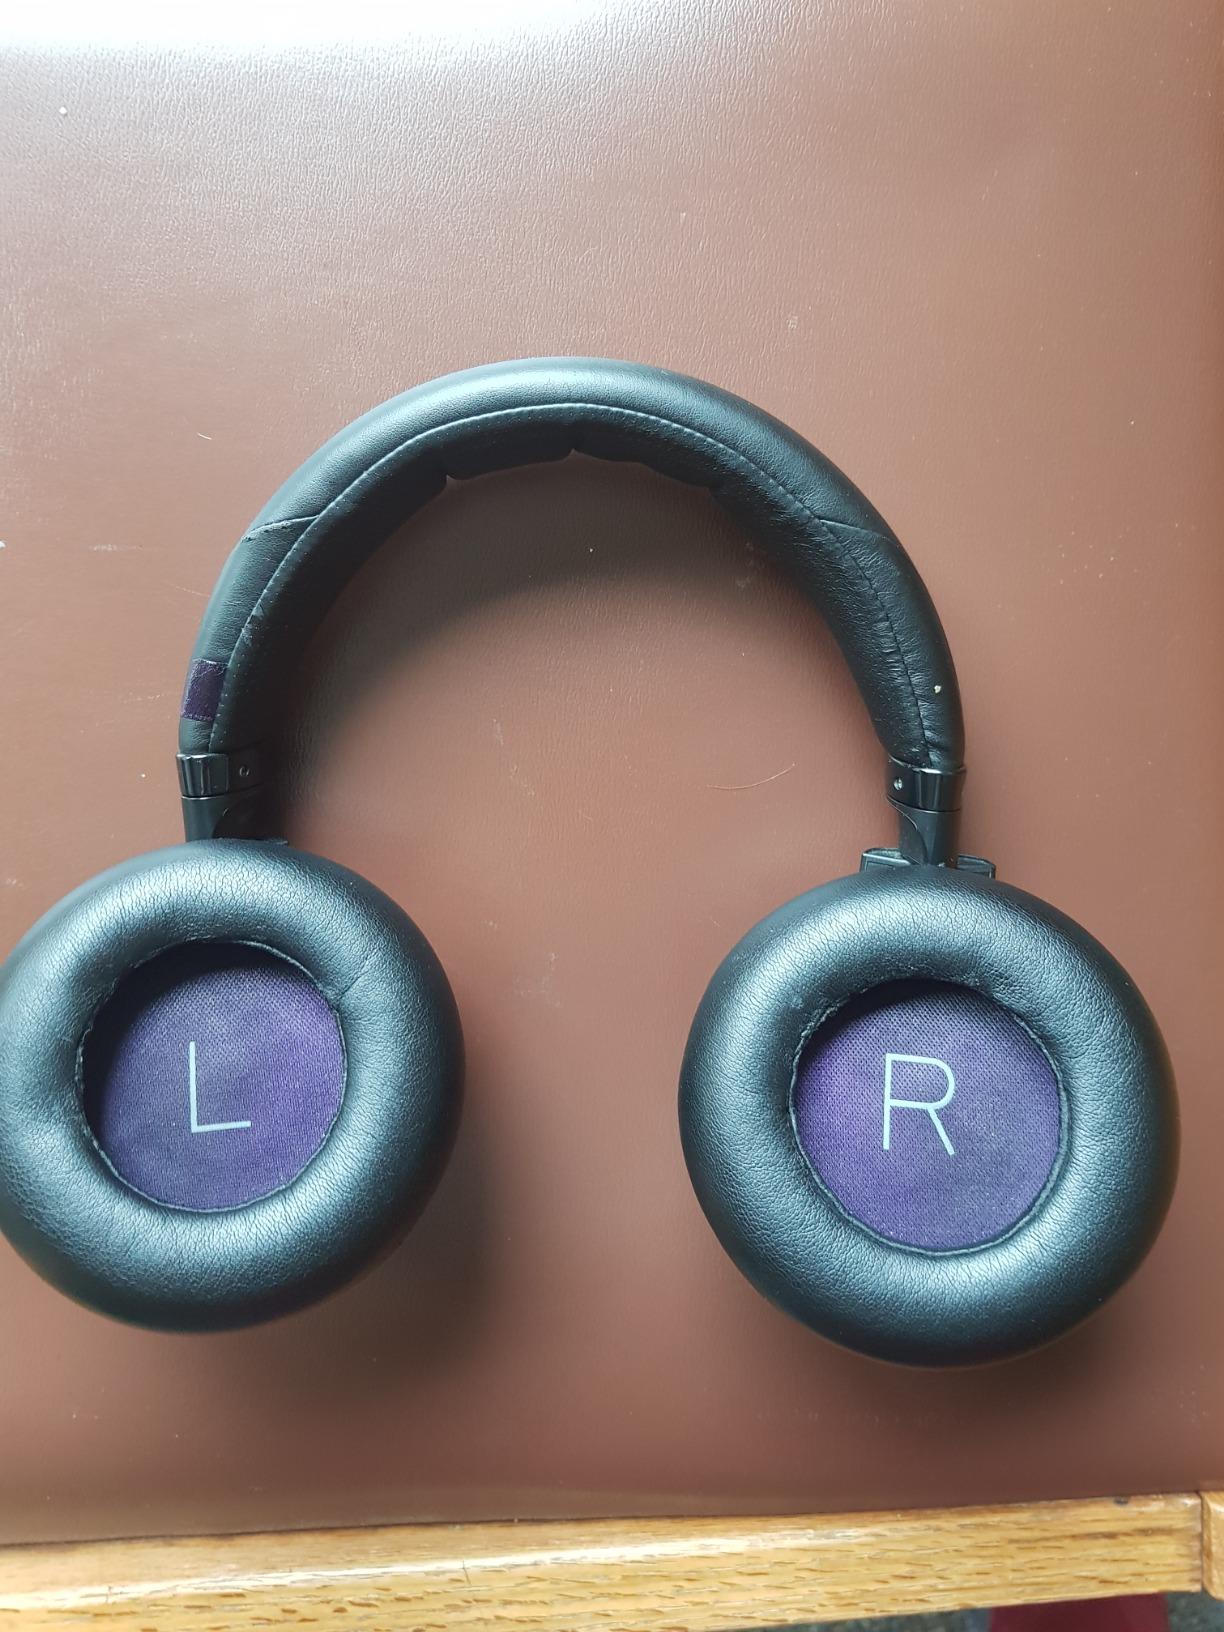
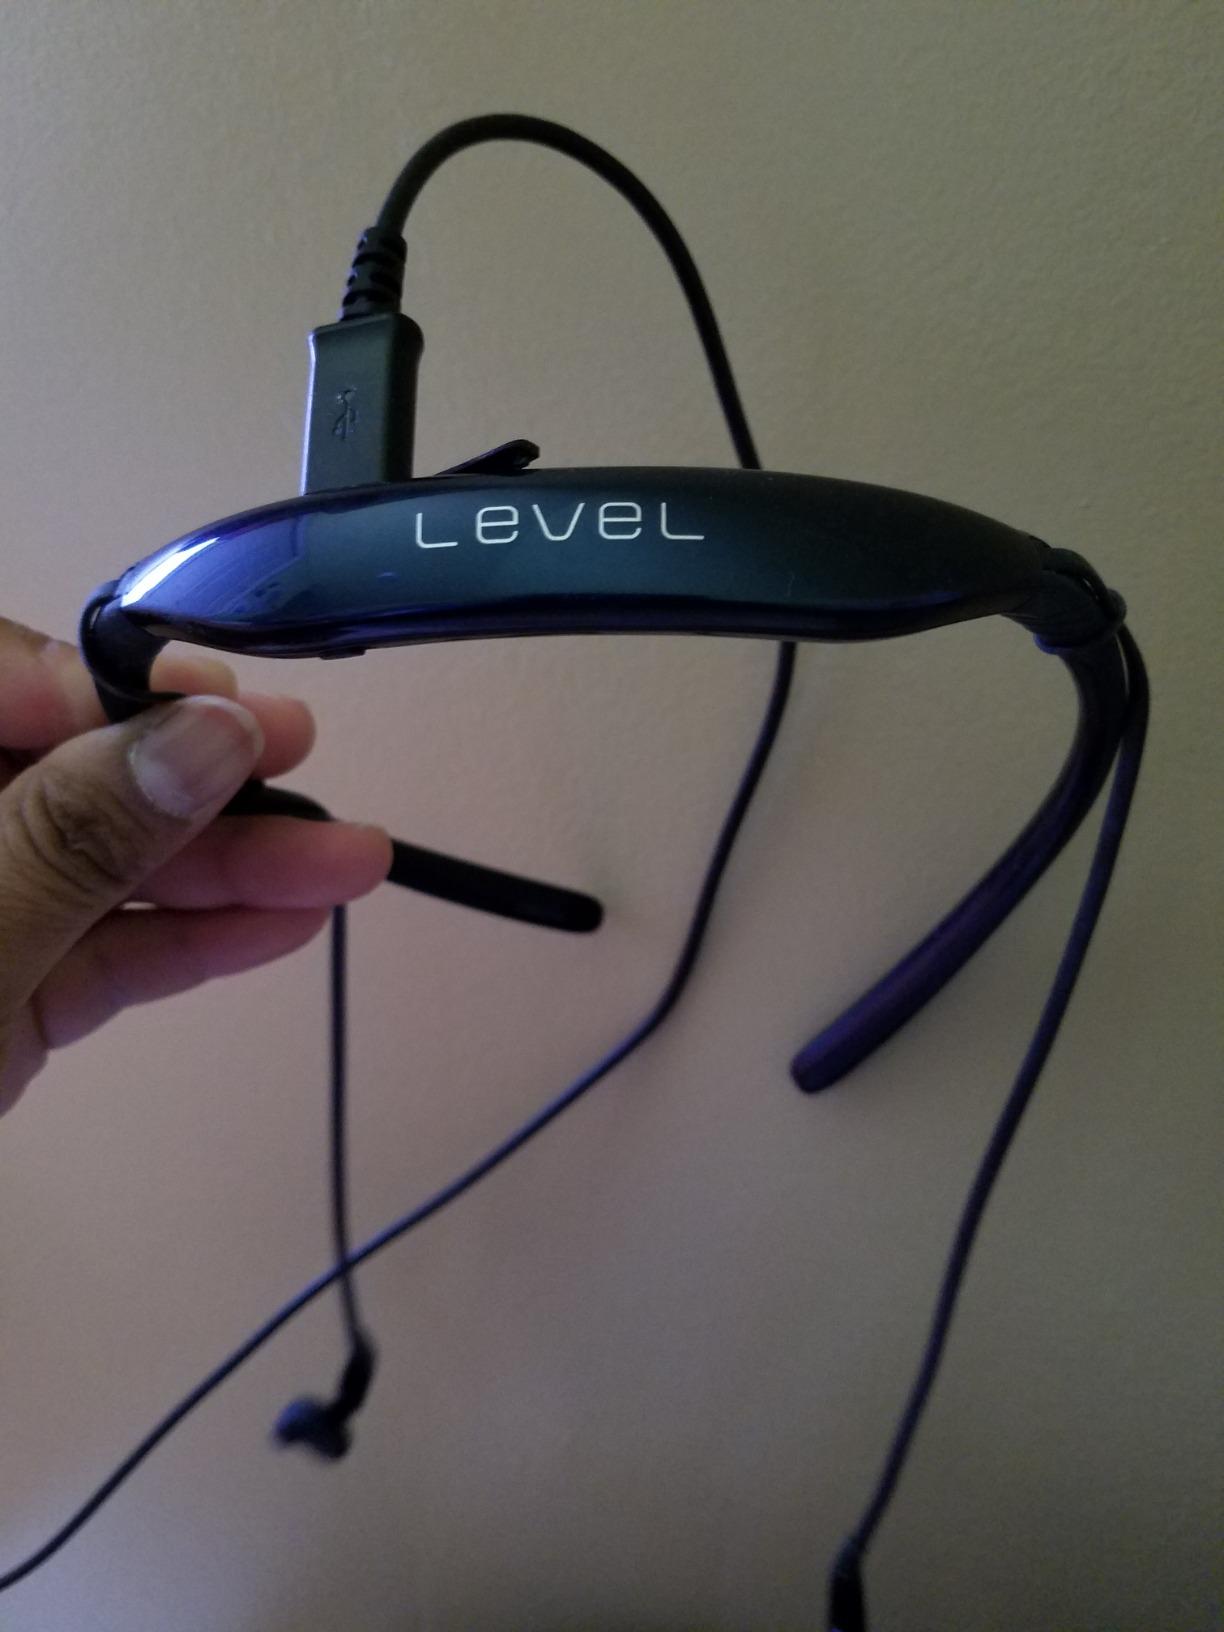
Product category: headphones
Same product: no